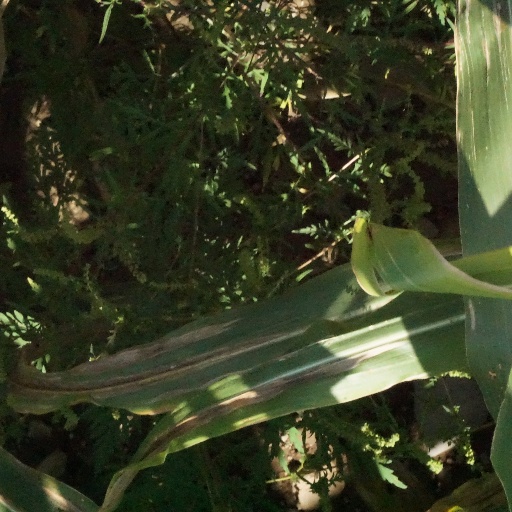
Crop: maize; corn